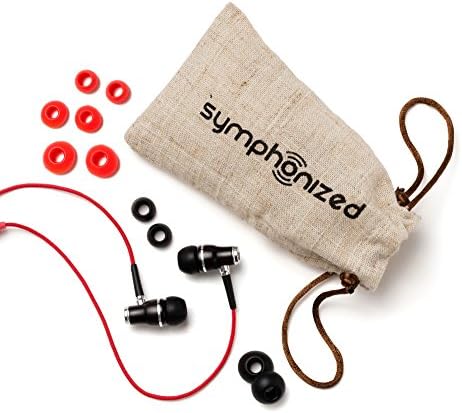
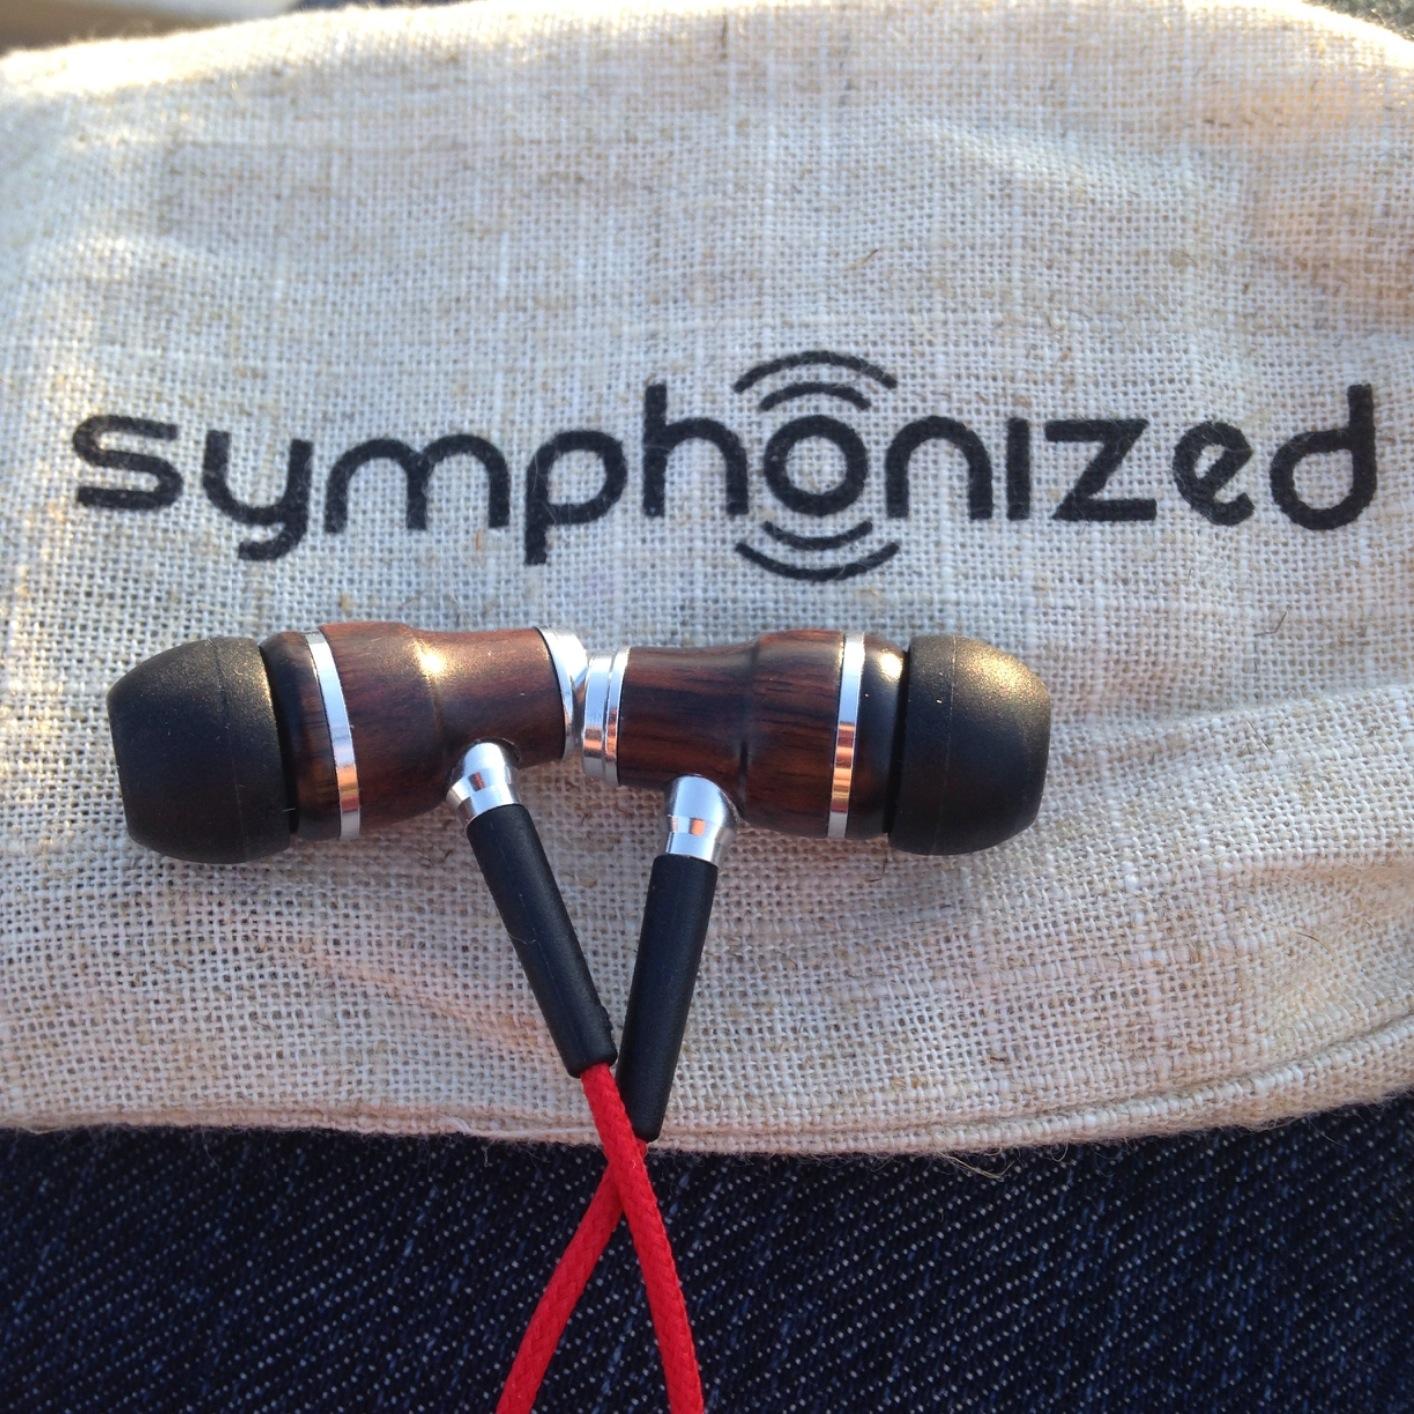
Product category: headphones
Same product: yes